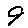
Label: 9